Panserraikos F.C.

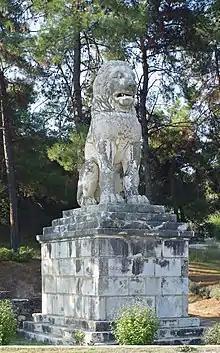
The "Lion of Amphipolis"

In 2008, Panserraikos managed to end a 16-year wait, gaining promotion to the Greek Super League. Managed by Giannis Papakostas, the club had been leading the Second Division table for the most part of the season, even securing a top-three spot with two games to spare – though they had narrowly escaped another relegation in the previous two seasons.